Douzhangzhuang railway station

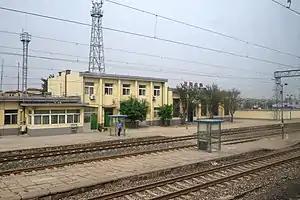
Station building in May 2016

Douzhangzhuang railway station (豆张庄站) is a fourth-class station at 97 km on Jingshan railway.